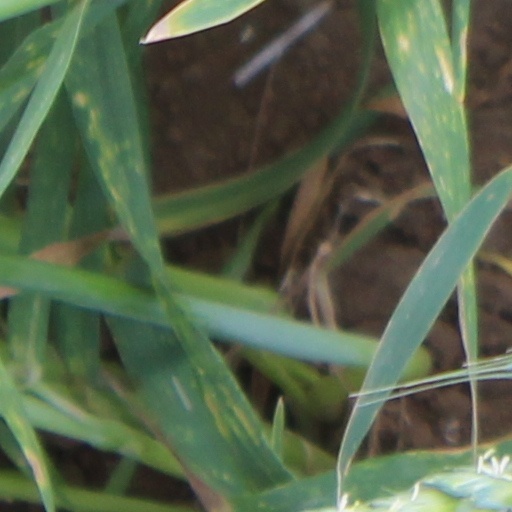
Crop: wheat